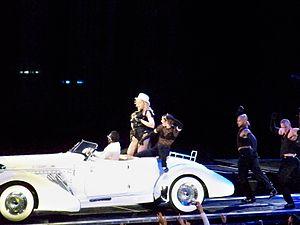
Hard Candy est le onzième album studio de la chanteuse américaine Madonna mis en vente internationalement le 28 avril 2008 sous l'étiquette de la Warner. Cet opus est le dernier produit par la maison de disques Warner.